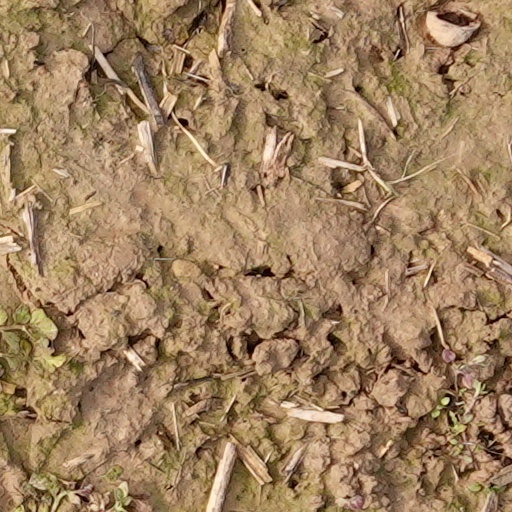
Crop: wheat